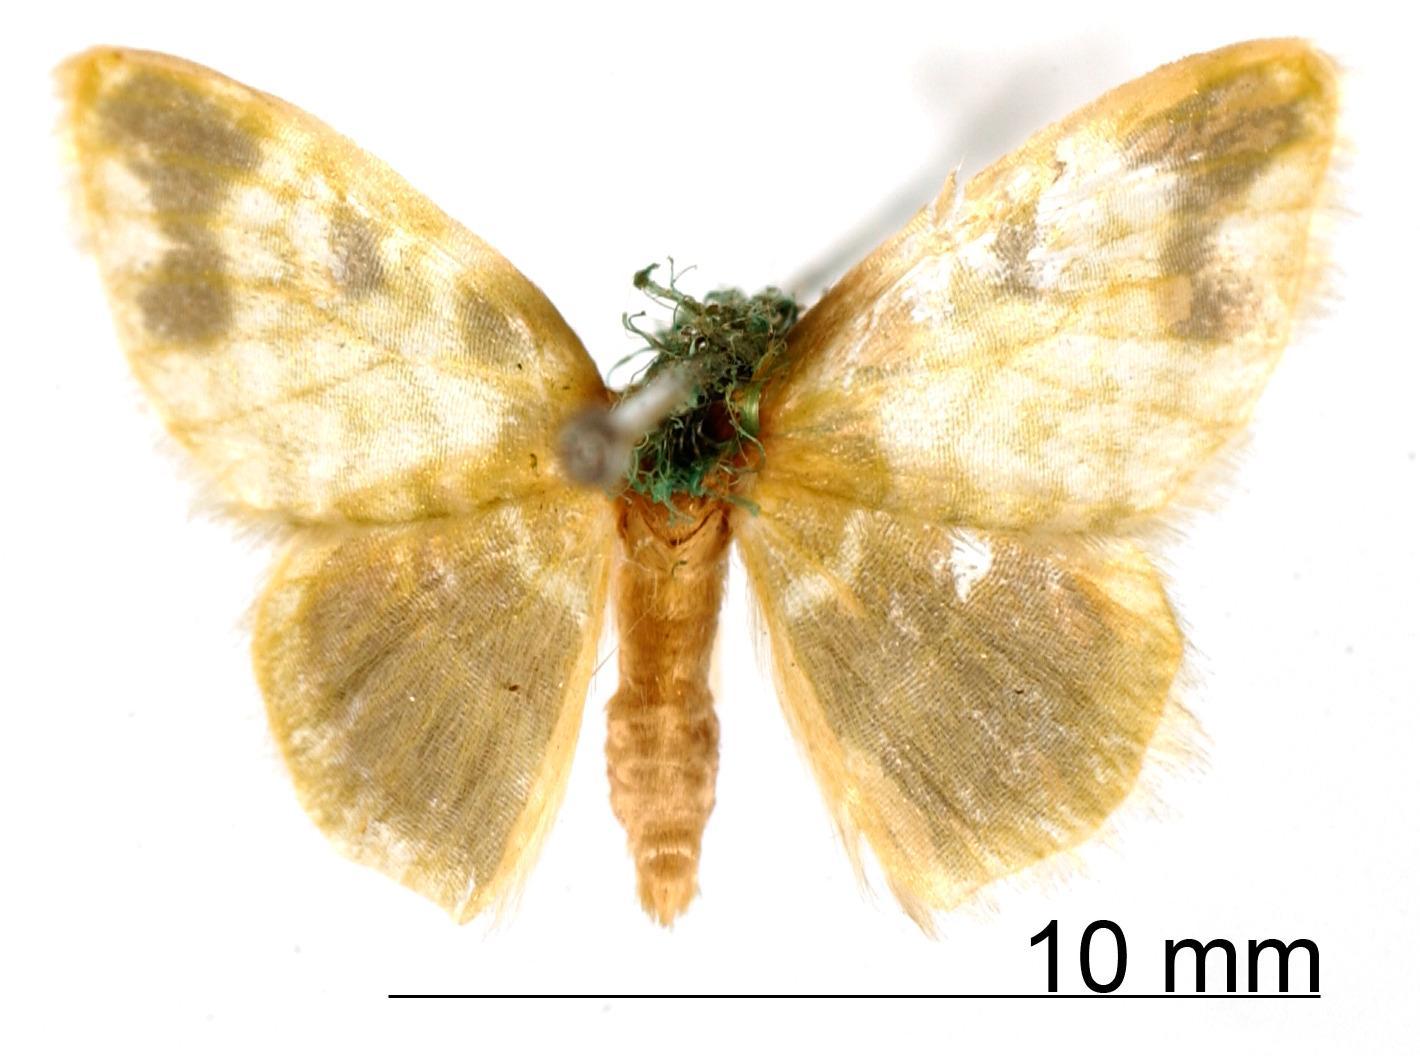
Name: Hydata povera
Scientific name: Hydata povera Schaus, 1901
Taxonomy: Animalia, Arthropoda, Insecta, Lepidoptera, Geometridae, Geometrinae
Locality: Orizaba, Veracruz-Llave, Mexico